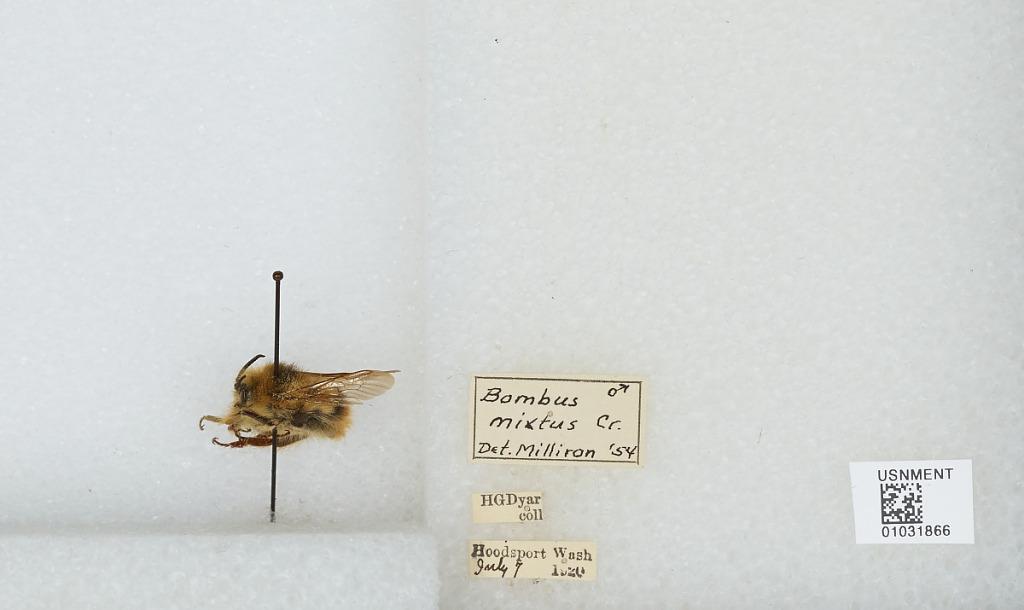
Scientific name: Bombus (Pyrobombus) mixtus Cresson
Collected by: H. Dyar
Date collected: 1920-7-7
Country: United States
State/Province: Washington
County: Mason
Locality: Hoodsport
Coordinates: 47.4058, -123.138
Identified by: Milliron